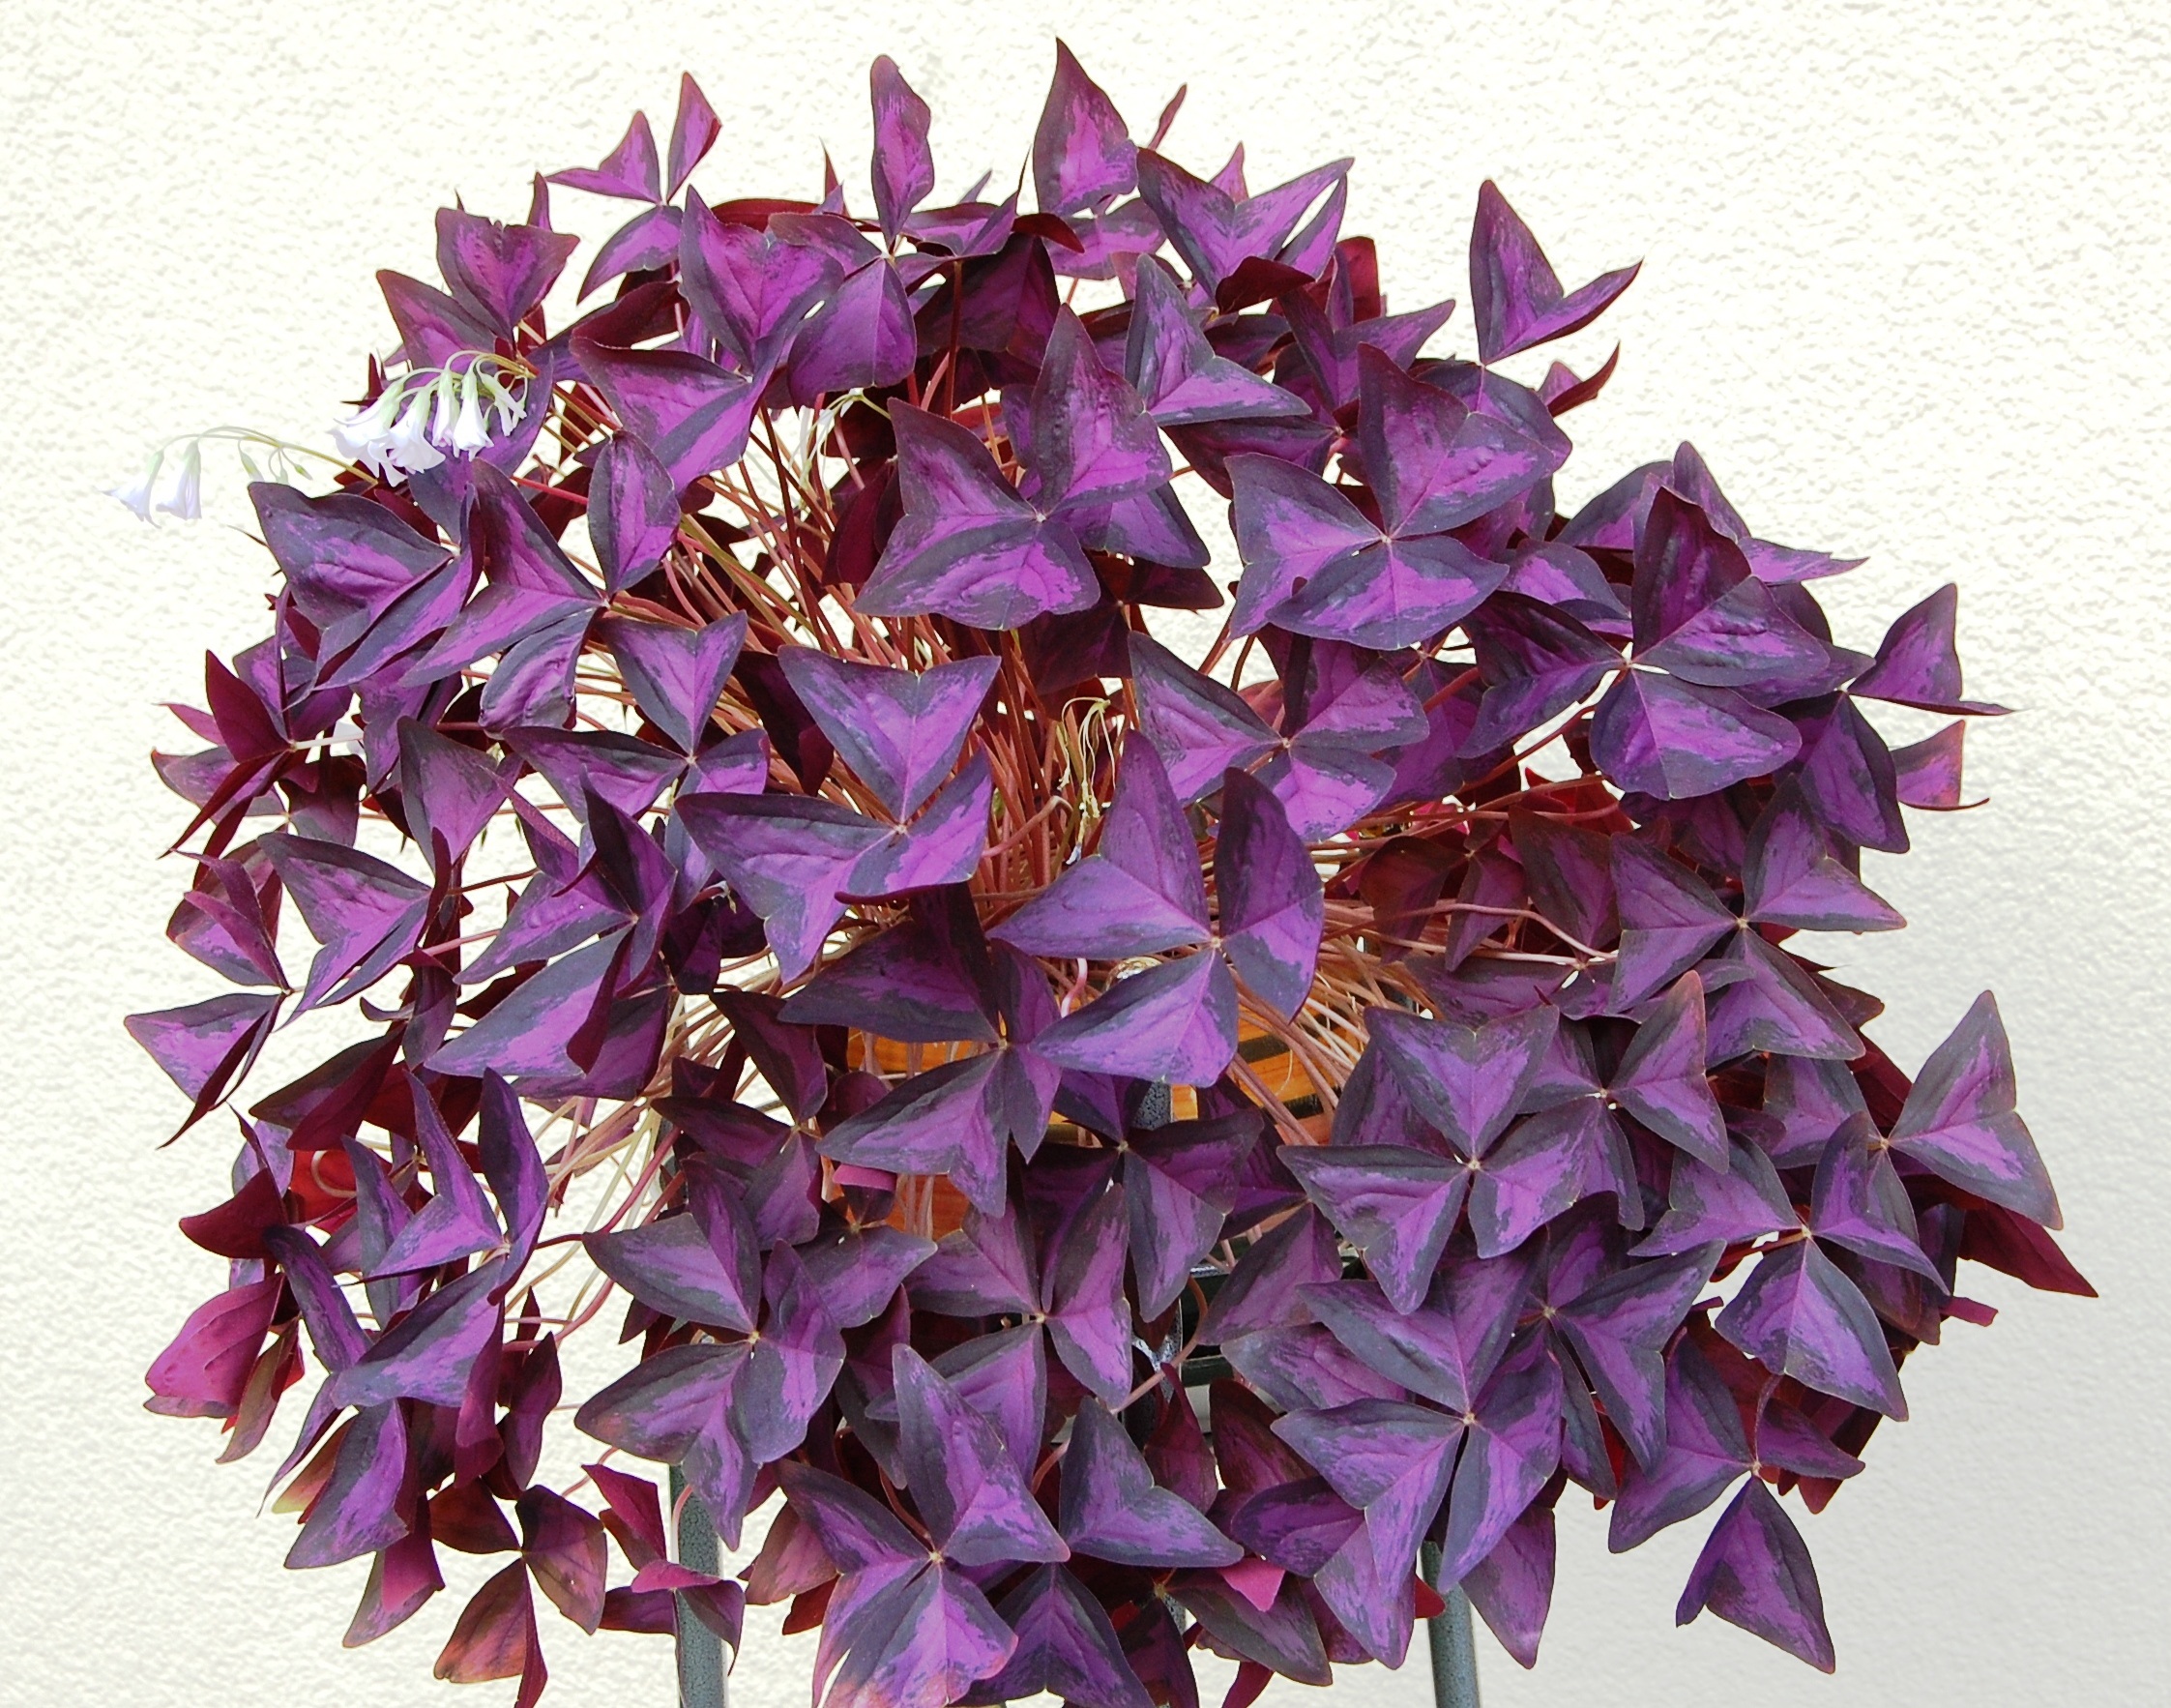
plant, wheel, flower, purple, petal, clover, art, flowering plant, flower bouquet, cut flowers, land plant, pizdobol triangular